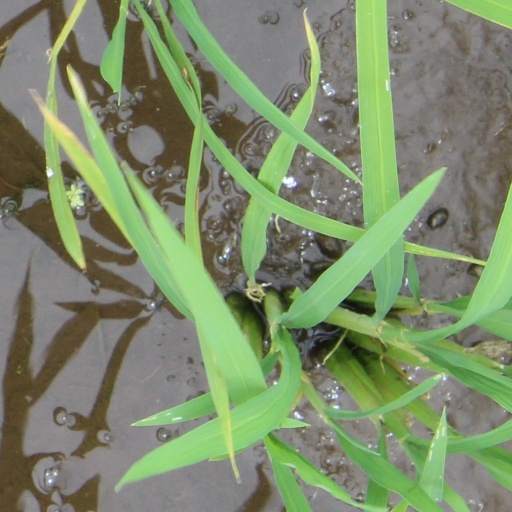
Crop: rice